Fritz Luchsinger

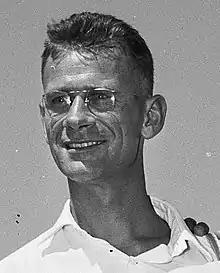
Fritz Luchsinger in 1956

Fritz Luchsinger (8 March 1921 – 28 April 1983) was a Swiss mountaineer. Together with Ernst Reiss, he made the first ascent of Lhotse (8,516 m), the 4th highest mountain in the world, on 18 May 1956. During the approach march Luchsinger came down with severe appendicitis, and had to recuperate in a room given to the Swiss expedition by the lama of Tengboche monastery.